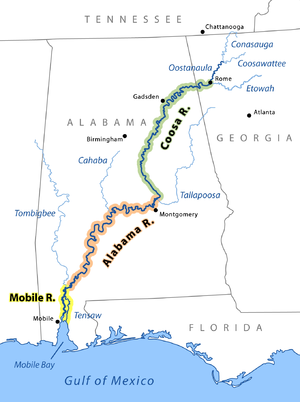
Le Mobile est un fleuve du sud des États-Unis, né de la confluence de l'Alabama et du Tombigbee, qui se jette dans la baie de Mobile au nord du golfe du Mexique.
L'Alabama est une rivière du sud des États-Unis qui forme, en confluant avec le Tombigbee, le Mobile se jetant dans le golfe du Mexique par la baie de Mobile. Le mot Alabama a pour origine deux termes de la langue Choctaw : Alba, désignant des plantes ou des mauvaises herbes et Amo signifiant couper ou égaliser.
La Coosa est un cours d'eau et affluent de la rivière Alabama.